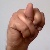
The image shows a hand gesture representing the letter 'N' in Indian Sign Language.